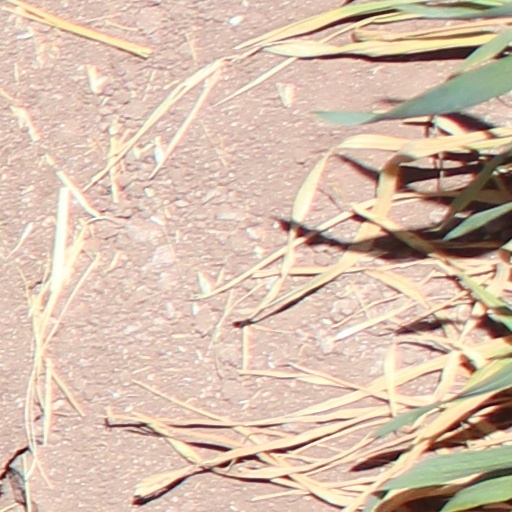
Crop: wheat